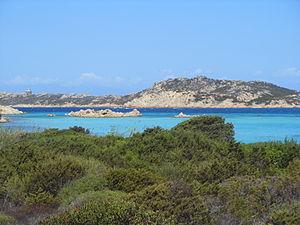
Le parc national de l’archipel de La Maddalena, est un parc national italien situé dans le nord de la Sardaigne, dans l'archipel de La Maddalena. L'archipel comprend environ 60 îles et îlots et s'étend sur une superficie de 50 ha avec 180 km de côtes.